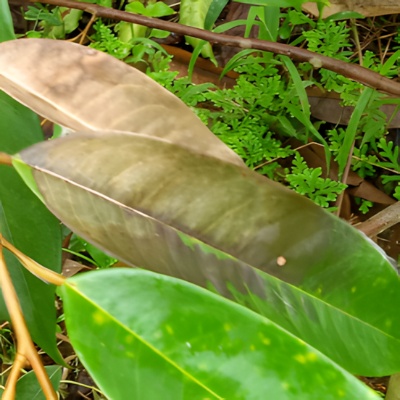
Label: Leaf_Rhizoctonia